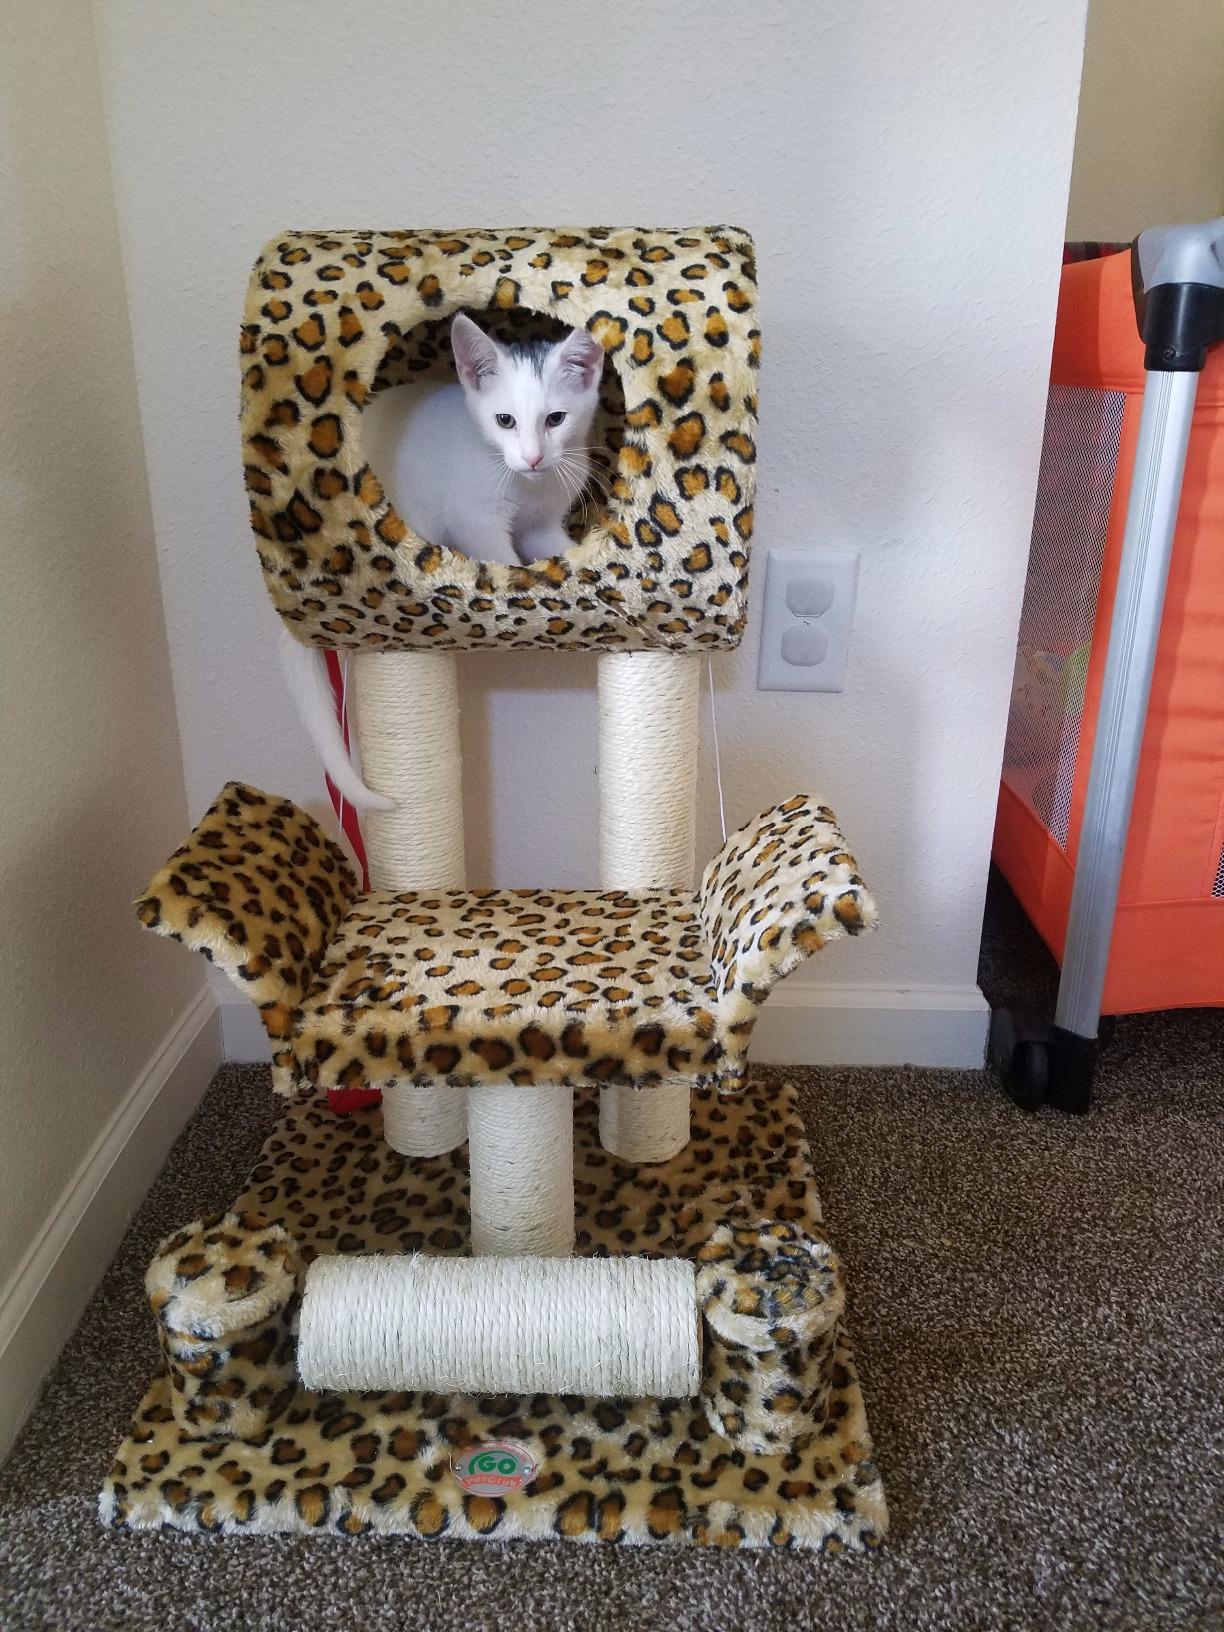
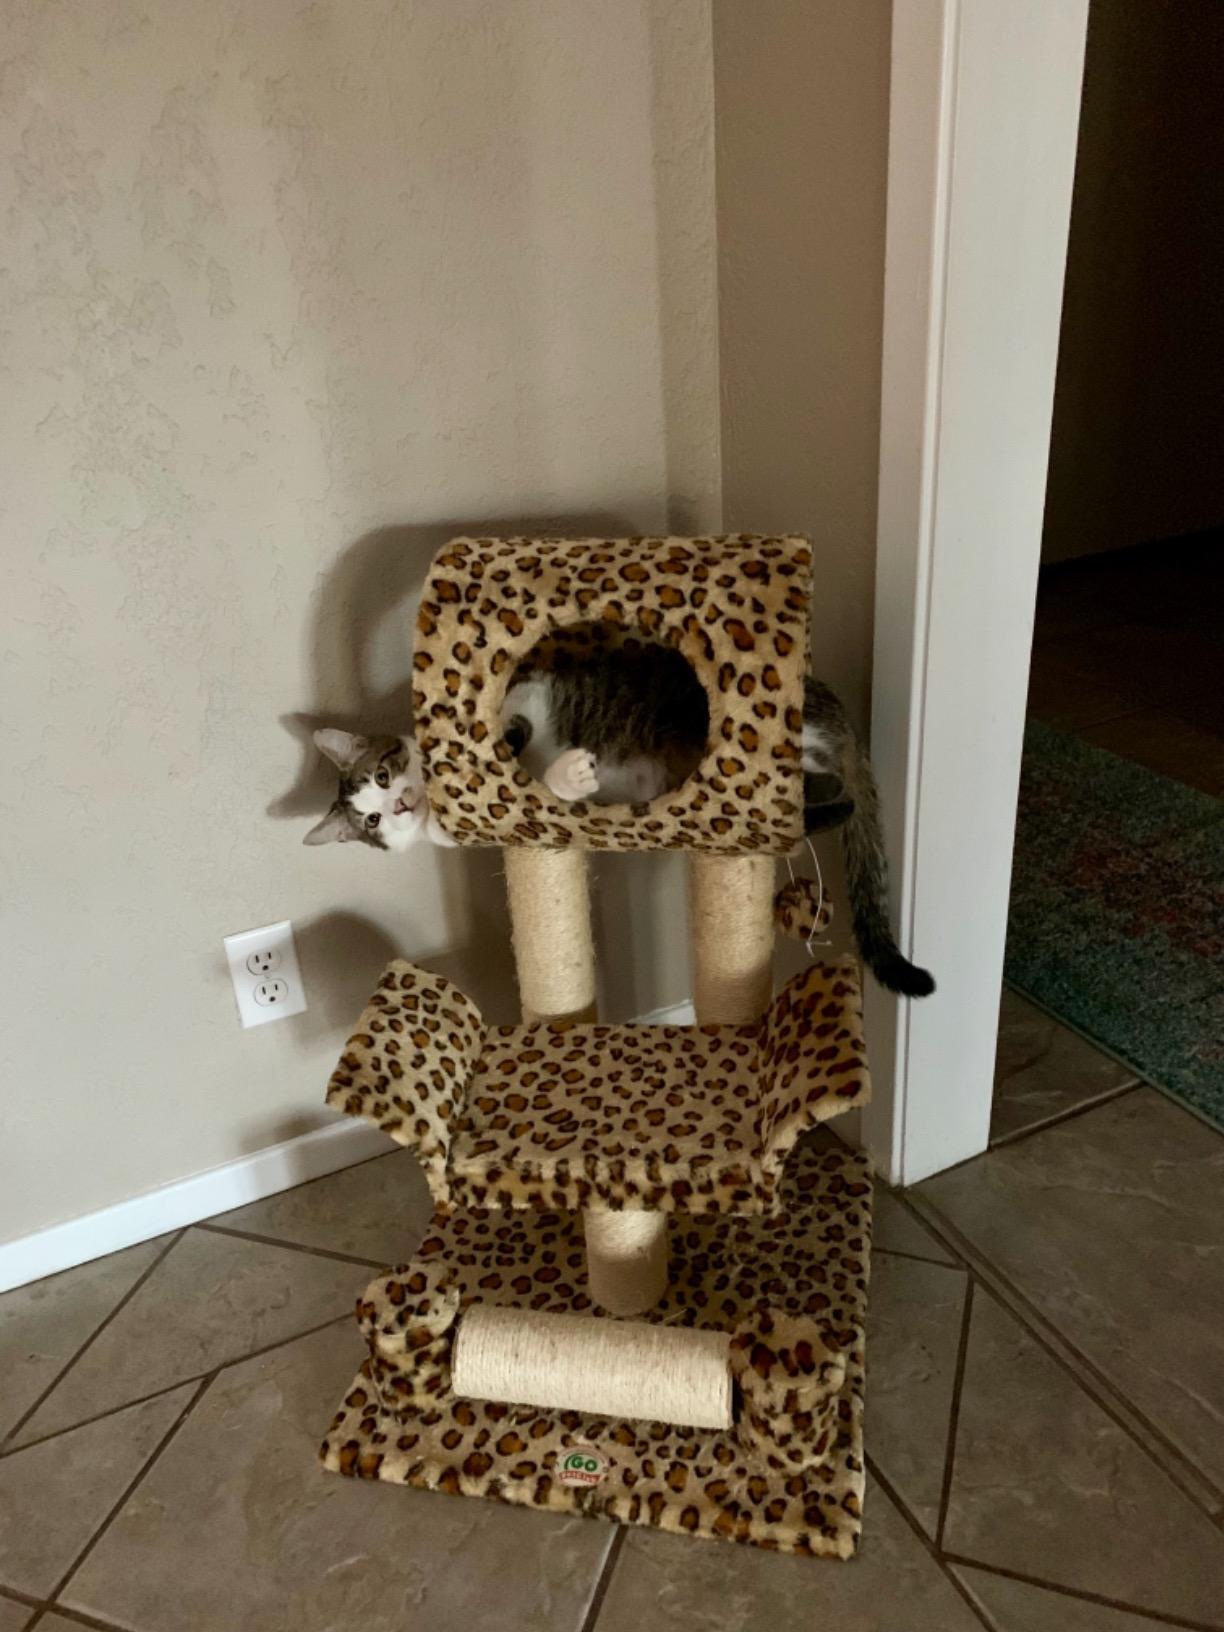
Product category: items_cat tree
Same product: yes